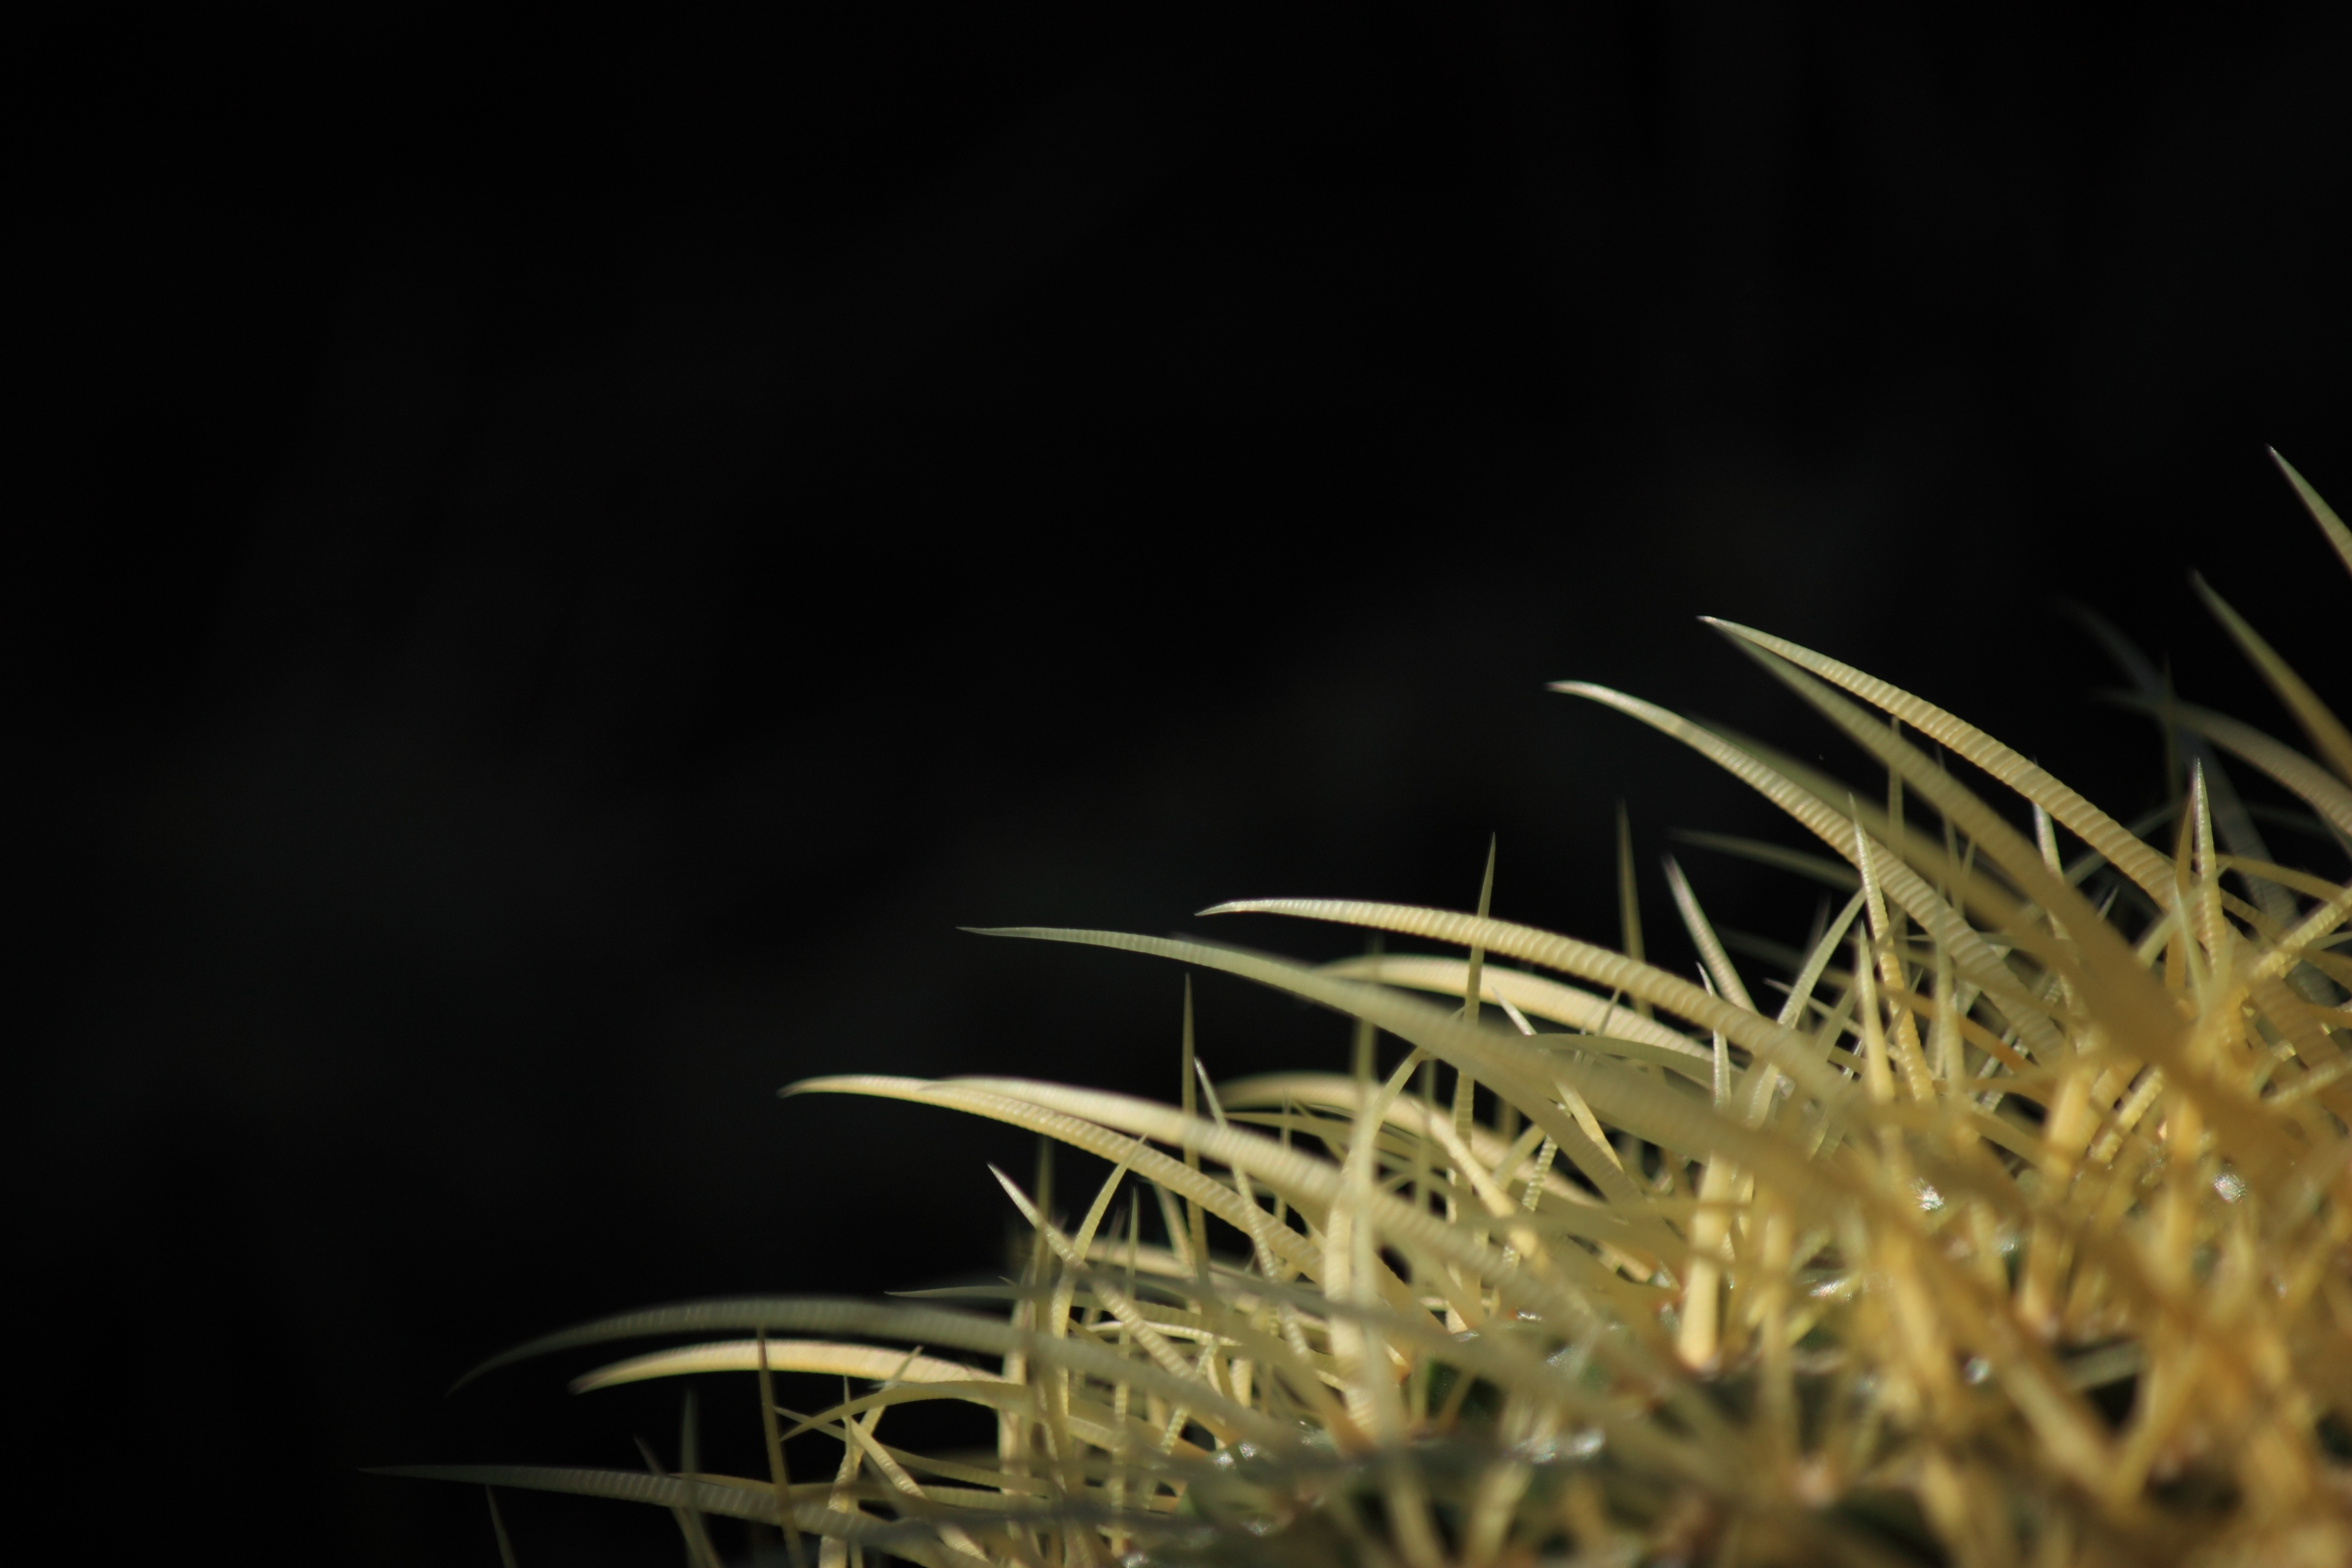
nature, grass, branch, cactus, light, plant, night, photography, stem, sunlight, leaf, desert, flower, darkness, flora, close up, thorns, sting, macro photography, thorny, spina